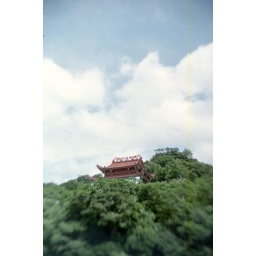
Temple hides in the mountain into the sky